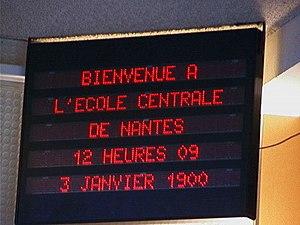
Bug de l'an 2000
Le passage informatique à l'an 2000 a suscité de sérieuses inquiétudes à cause de problèmes de conception et donc de programmation portant sur le format de la date dans les mémoires des ordinateurs et, par conséquent dans les matériels informatiques, ainsi que dans les logiciels. Dans de nombreux programmes et beaucoup de bases de données, il manquait les deux chiffres 19 correspondant au siècle, de sorte qu'au passage de 99 à 100, en réalité 00, de nombreux dysfonctionnements devaient se produire dans ces traitements informatiques, 00 correspondant à l'année 1900 au lieu de 2000. Somme toute, un certain nombre d'ordinateurs n'étaient pas programmés pour passer à l'an 2000 et ils affichaient donc 1900 à la place de l'année en cours.